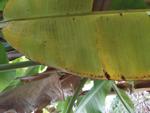
Label: xamthomonas